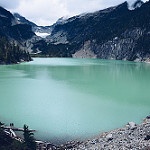
Scene: Outdoor